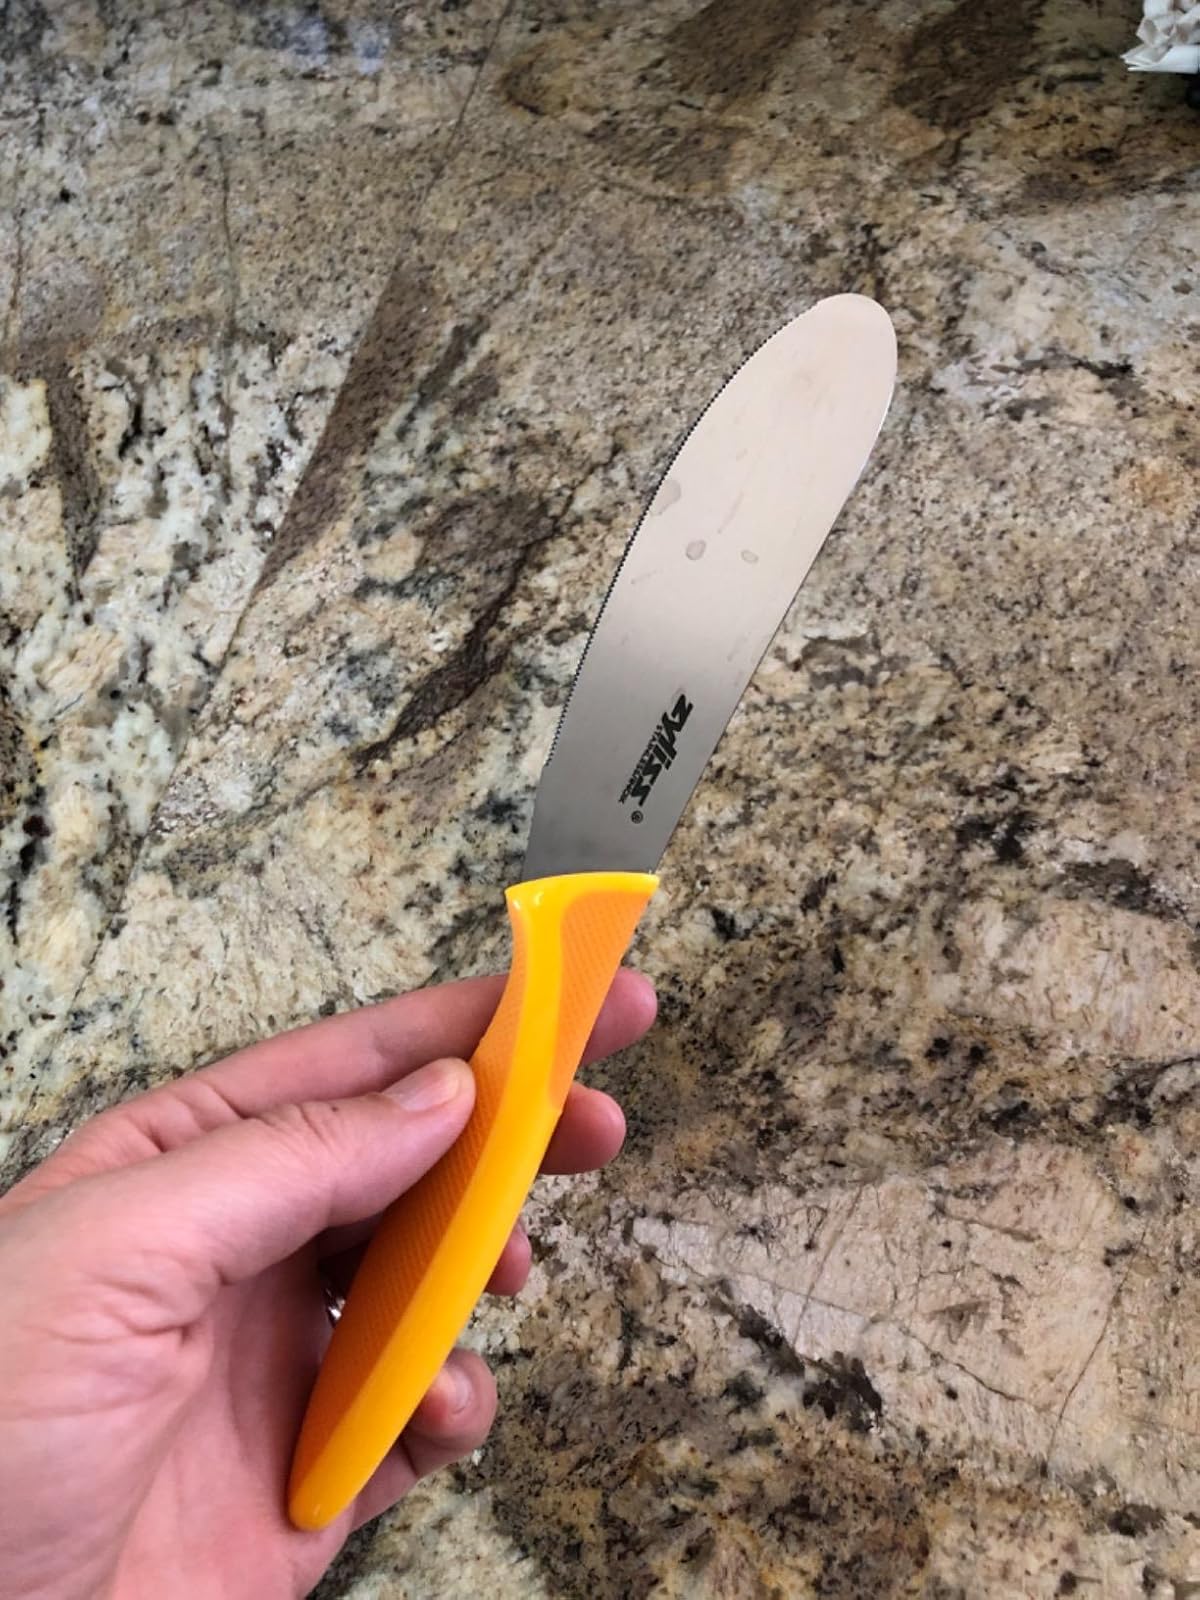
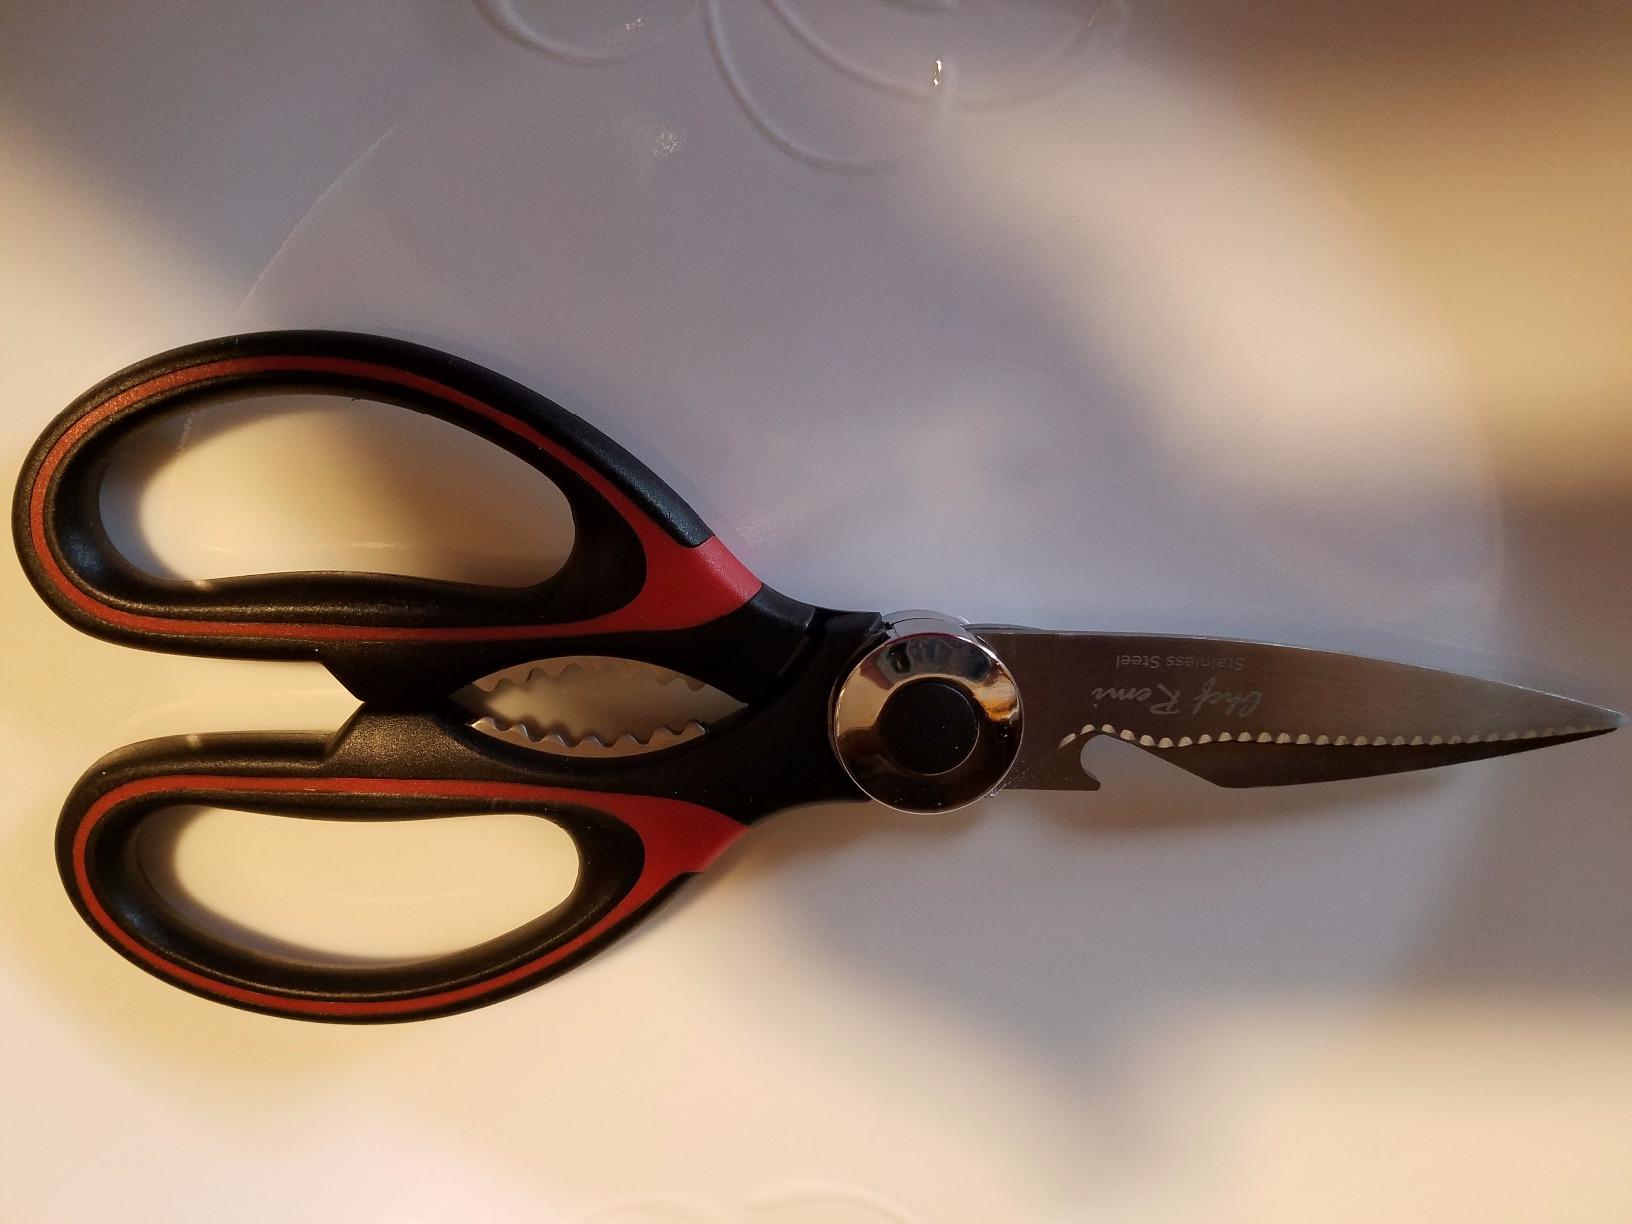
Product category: items_knife
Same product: no